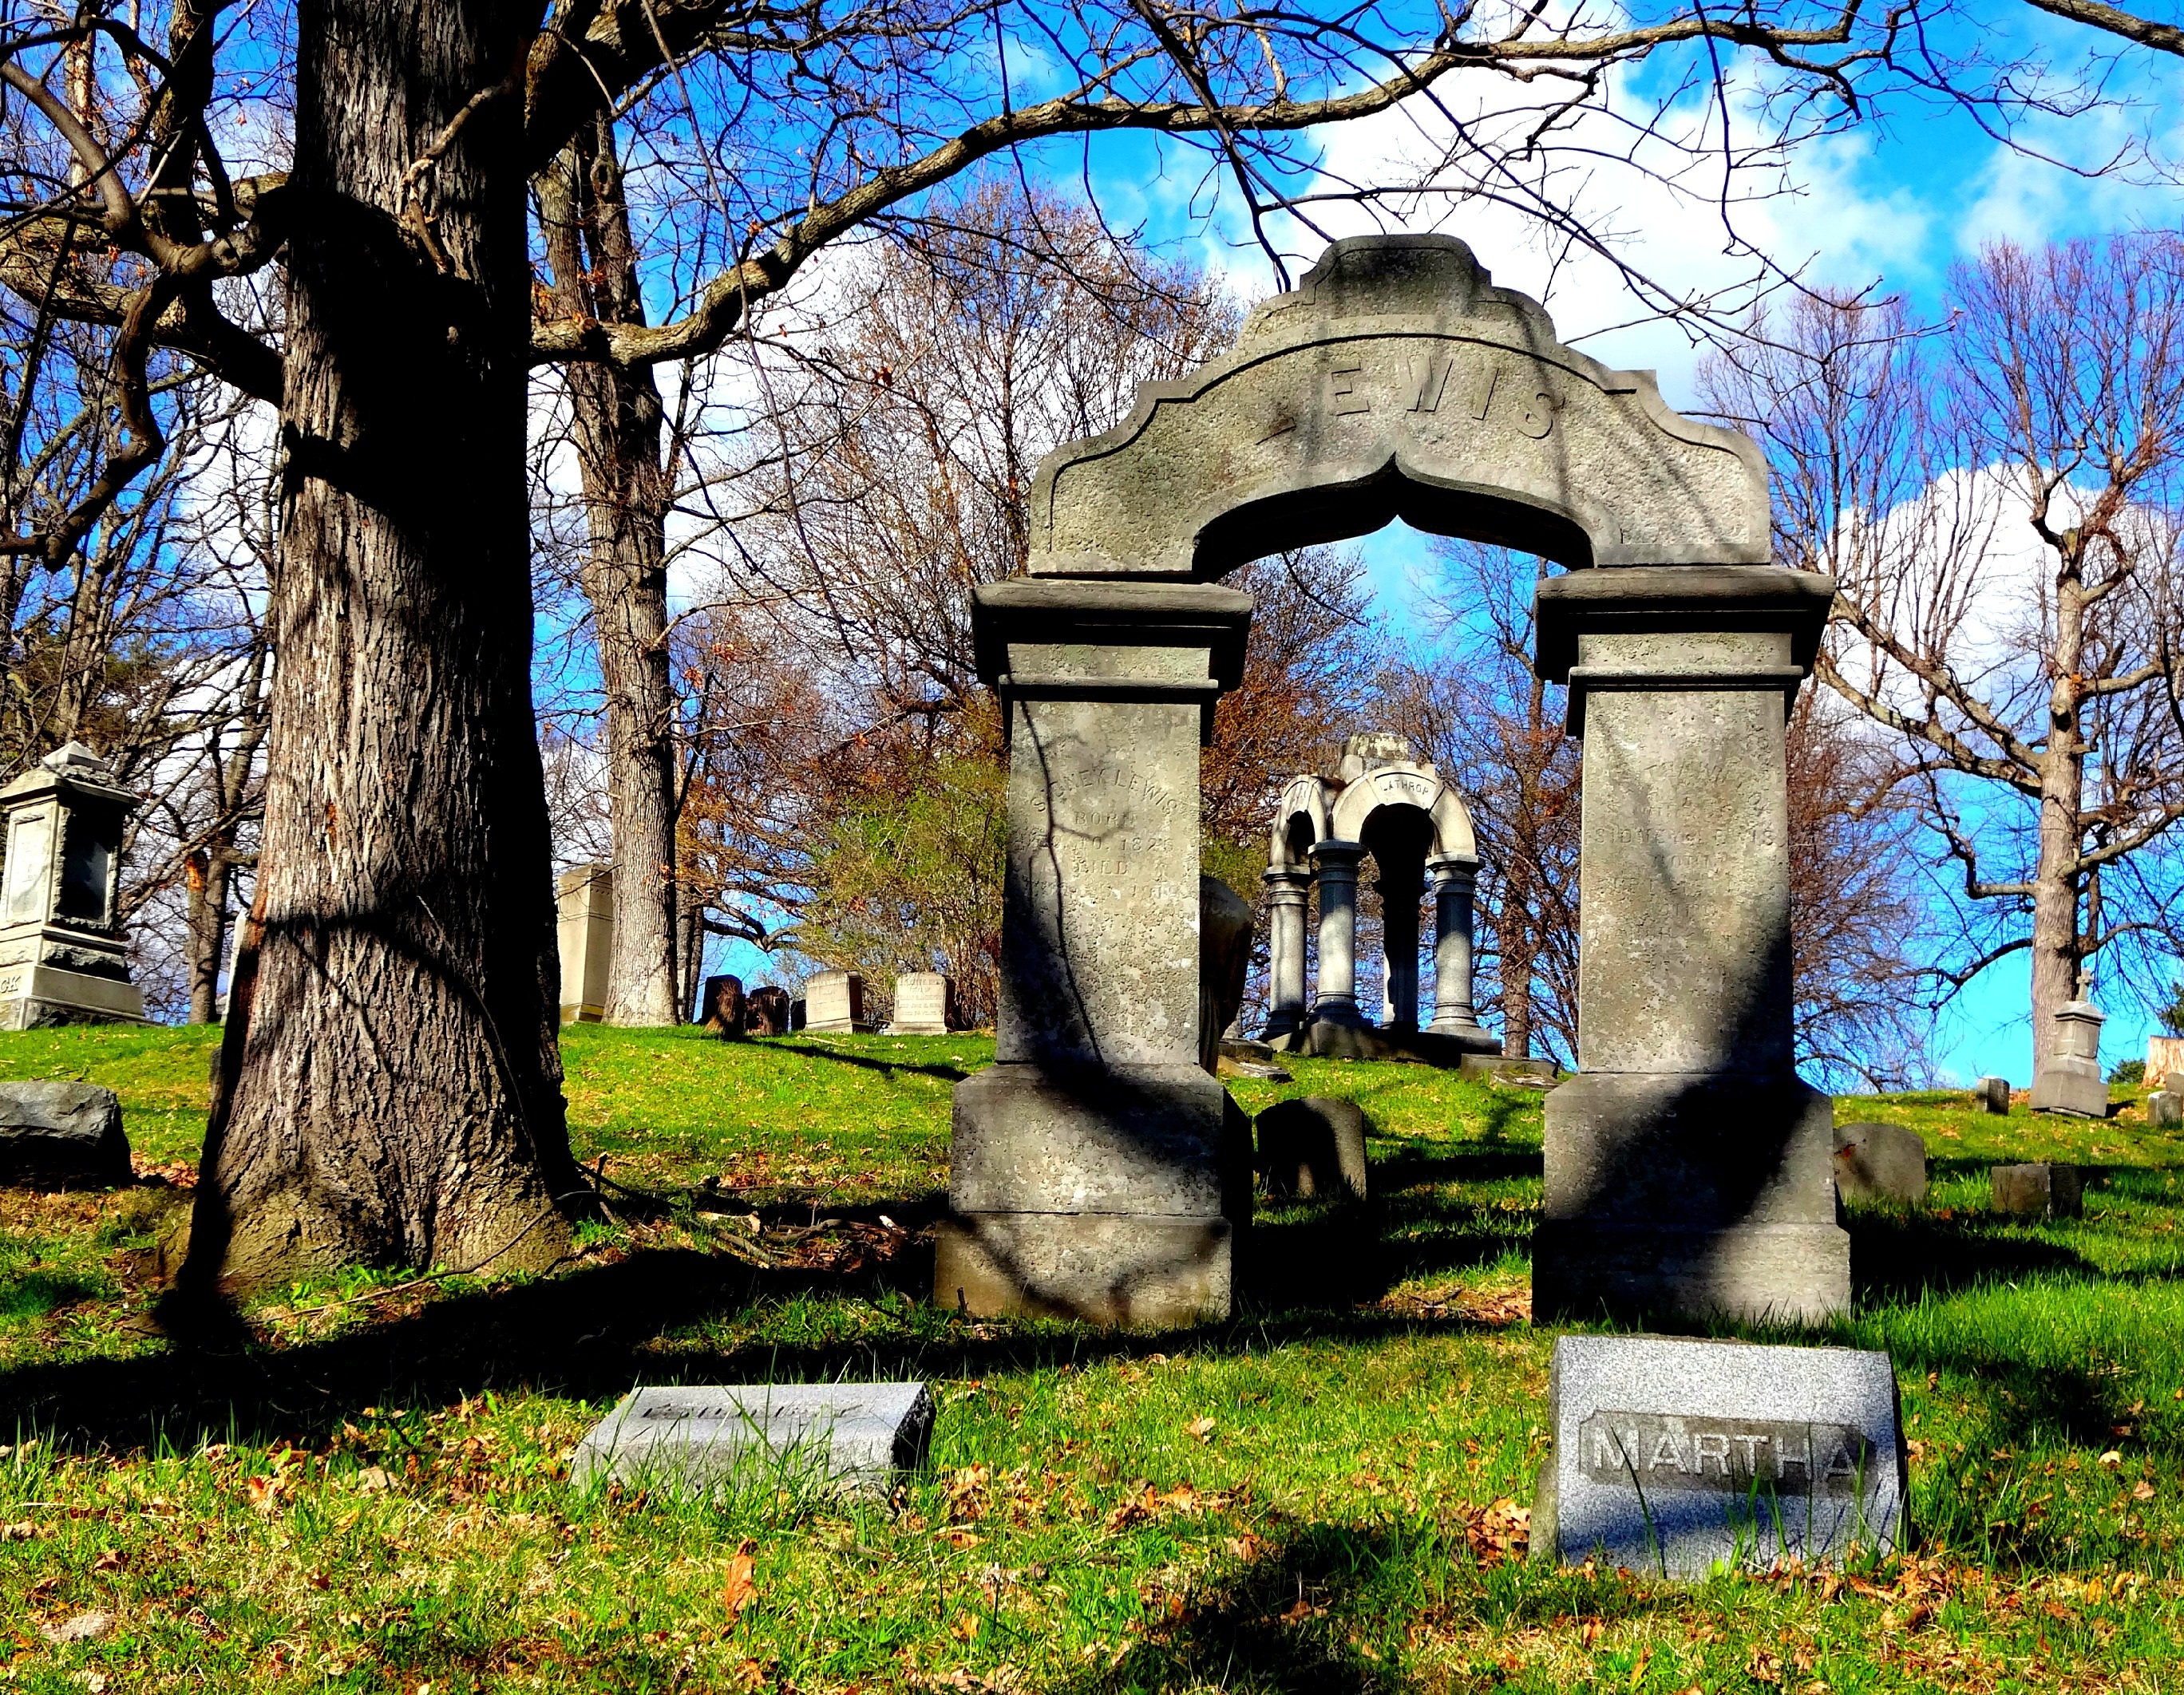
landscape, tree, plant, sky, flower, old, stone, monument, arch, autumn, park, halloween, chapel, cemetery, tombstone, death, gothic, place of worship, outdoors, grave, graveyard, scary, gravestone, creepy, day, horror, tomb, estate, october, funeral, burial, rural area, halloween background, woody plant